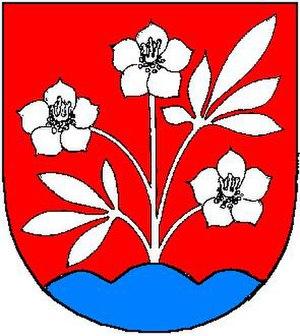
Pohorelá est un village de Slovaquie situé dans la région de Banská Bystrica.